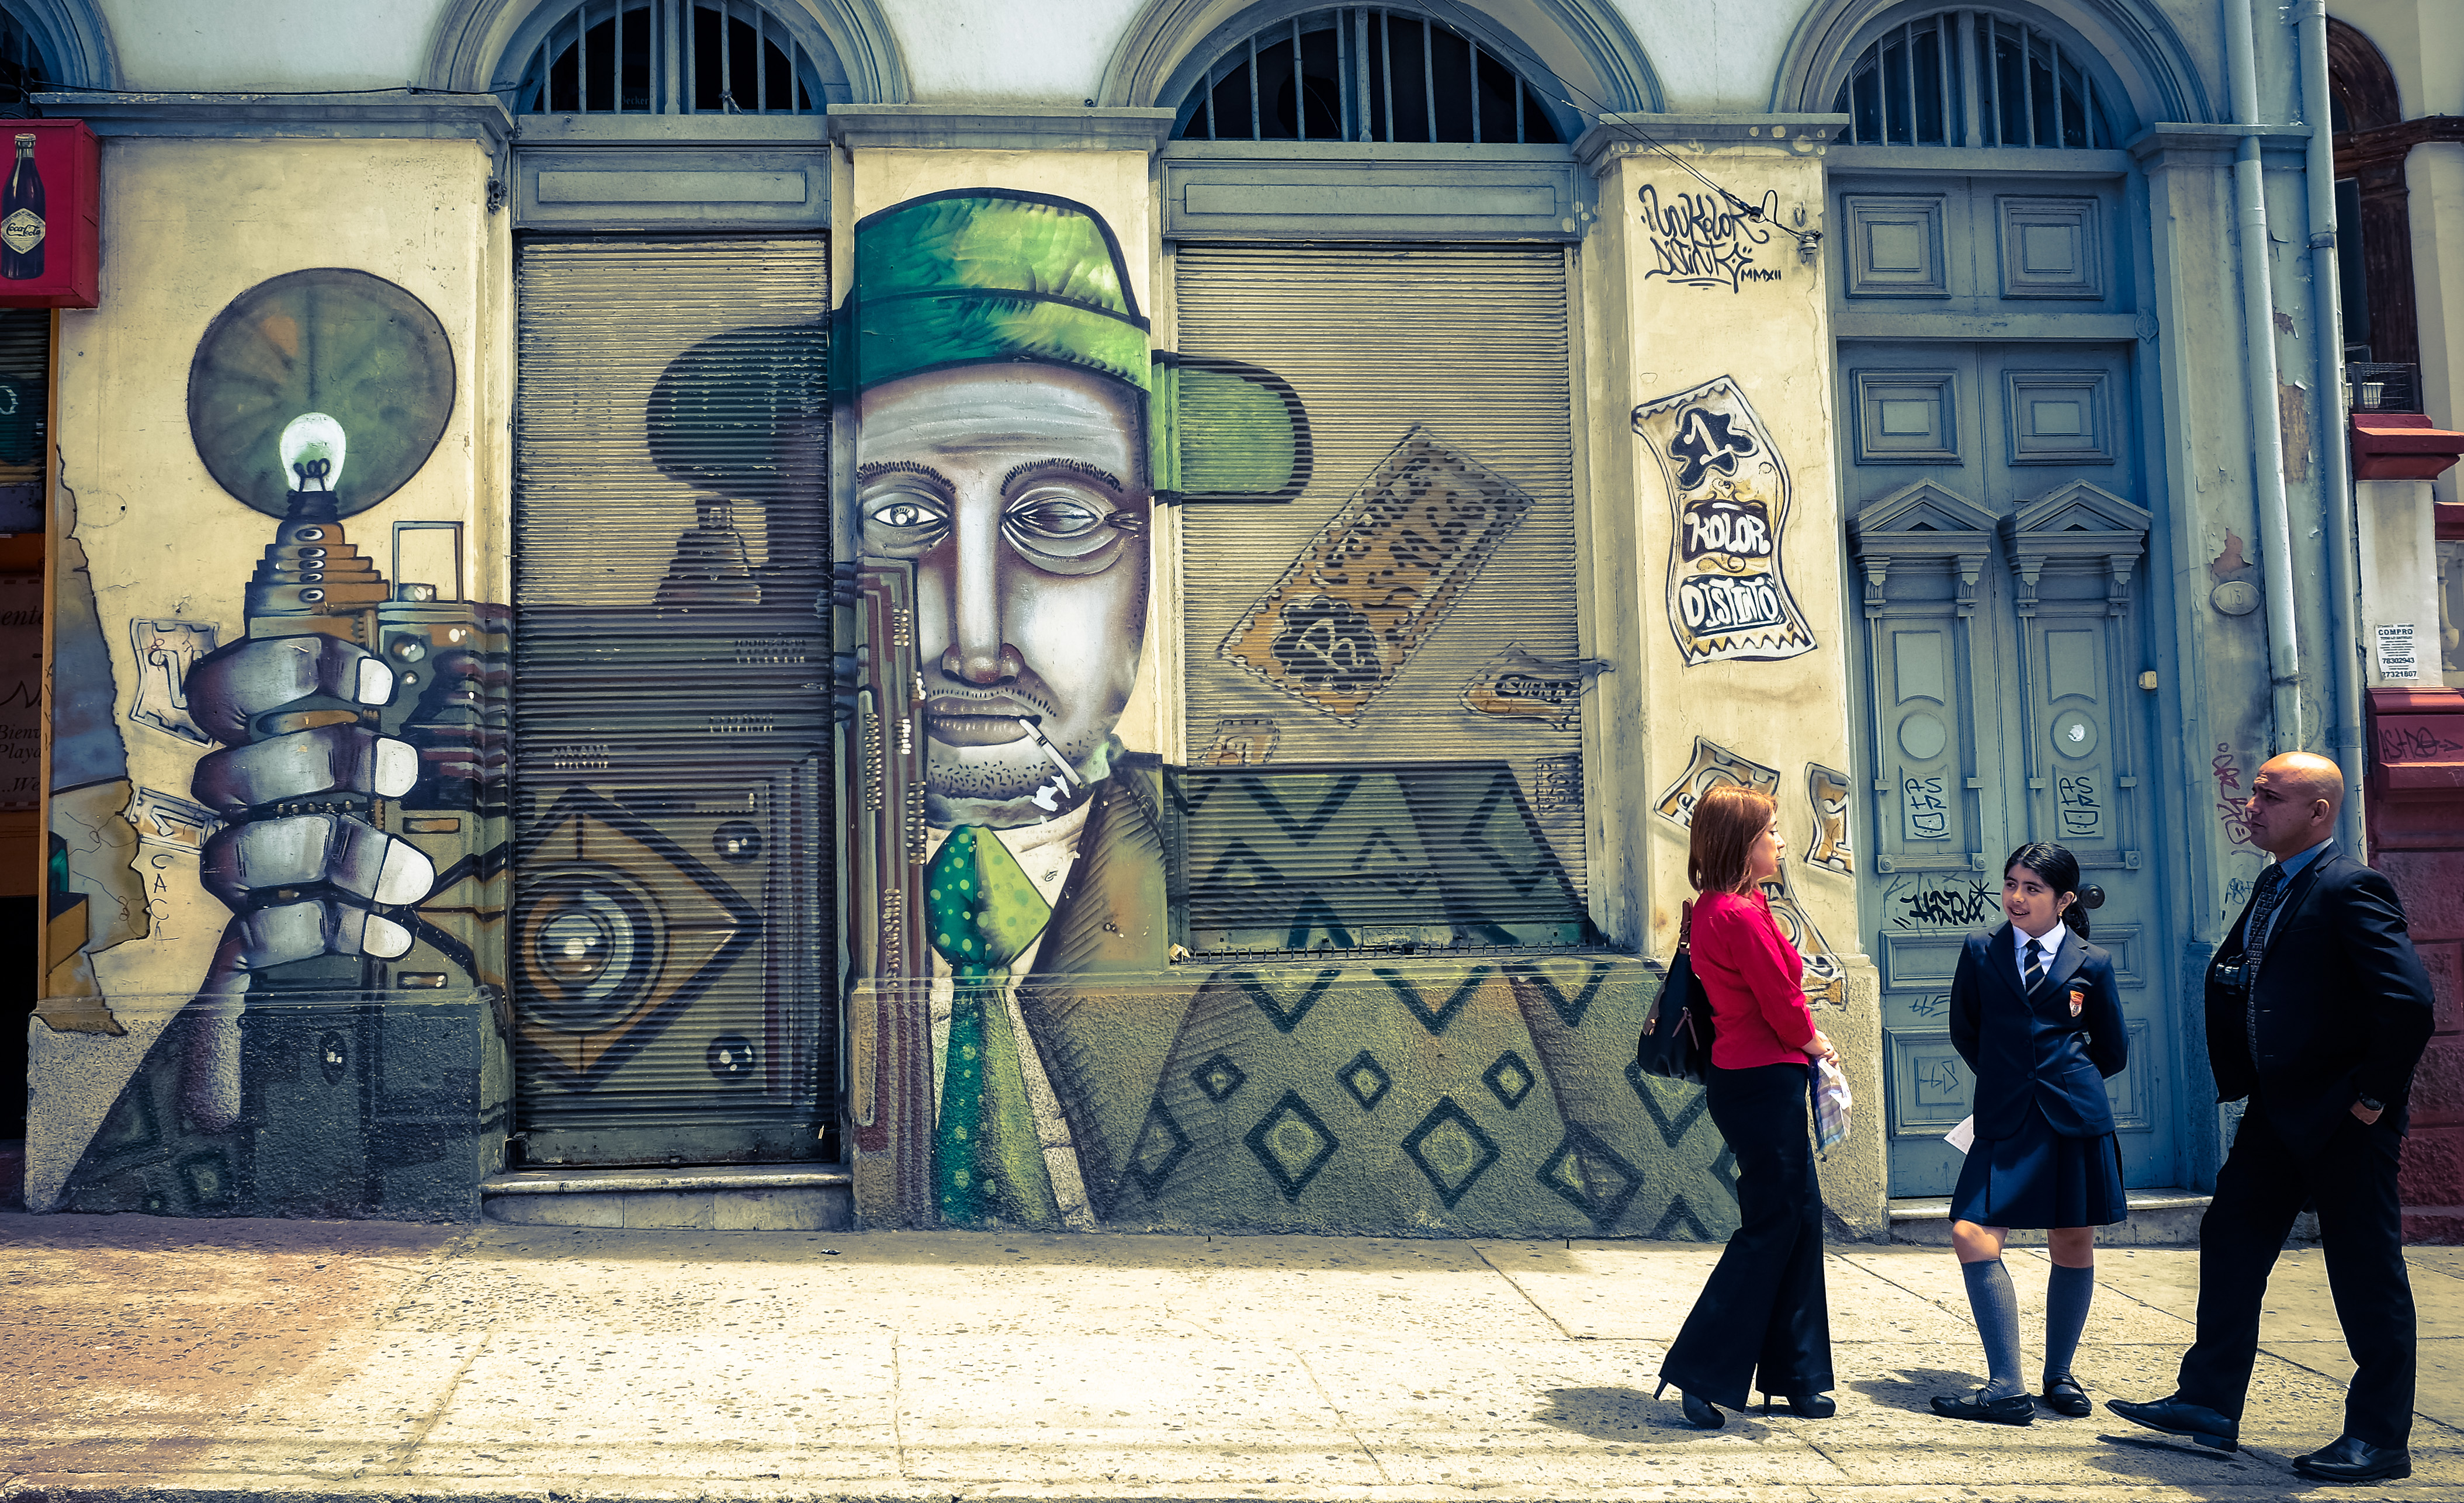
road, street, photographer, color, graffiti, chile, street art, streetphotography, candid, art, infrastructure, mural, streetart, wallart, speedgraphic, valparaiso, kolordestino, urban area